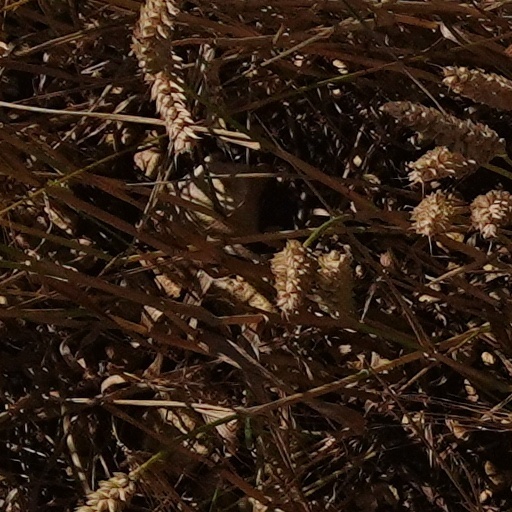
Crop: wheat